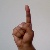
The image shows a hand gesture representing the letter 'D' in Indian Sign Language.